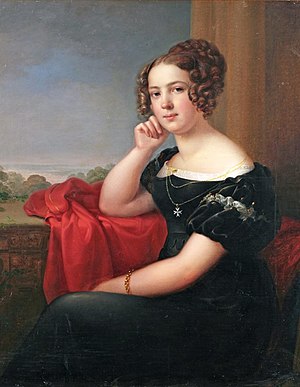
Louise af Anhalt-Dessau (1798-1858)
Louise af Anhalt-Dessau var en tysk prinsesse af Anhalt-Dessau, der var landgrevinde af Hessen-Homburg fra 1846 til 1848 som ægtefælle til landgreve Gustav af Hessen-Homburg. Hun tilhørte Huset Askanien og var datter af arveprins Frederik af Anhalt-Dessau.